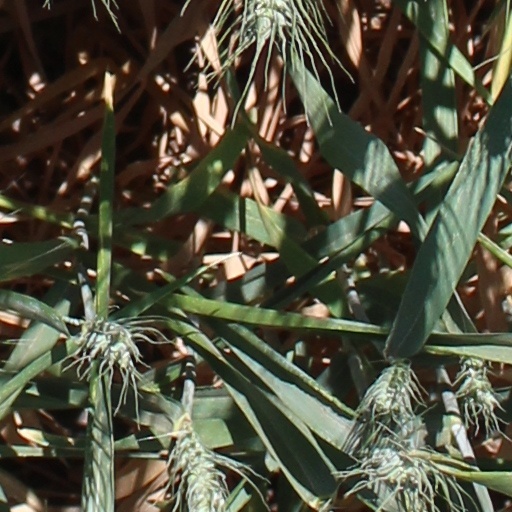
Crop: wheat